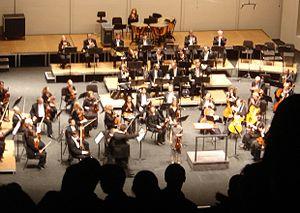
Midori Gotō, appelée également Midori, est une violoniste américaine d'origine japonaise. Elle est née le 25 octobre 1971. Elle a débuté à l'âge de onze ans lorsque le chef d'orchestre Zubin Mehta l'intégra au programme du gala du nouvel an de l'Orchestre philharmonique de New York en 1982. À l'âge de 21 ans, elle crée sa première organisation à but non lucratif Midori and Friends pour apporter une éducation musicale aux enfants de New York qui n'y ont pas accès. En 2007, elle a été nommée messager de la paix des Nations unies.